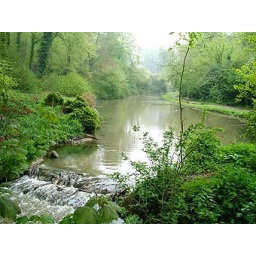
View of Hubbards Hills from the bridge near the car park. Photo by Paul Thompson